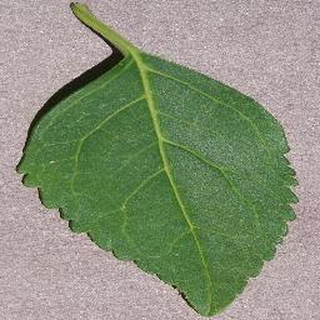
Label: healthy_cherry